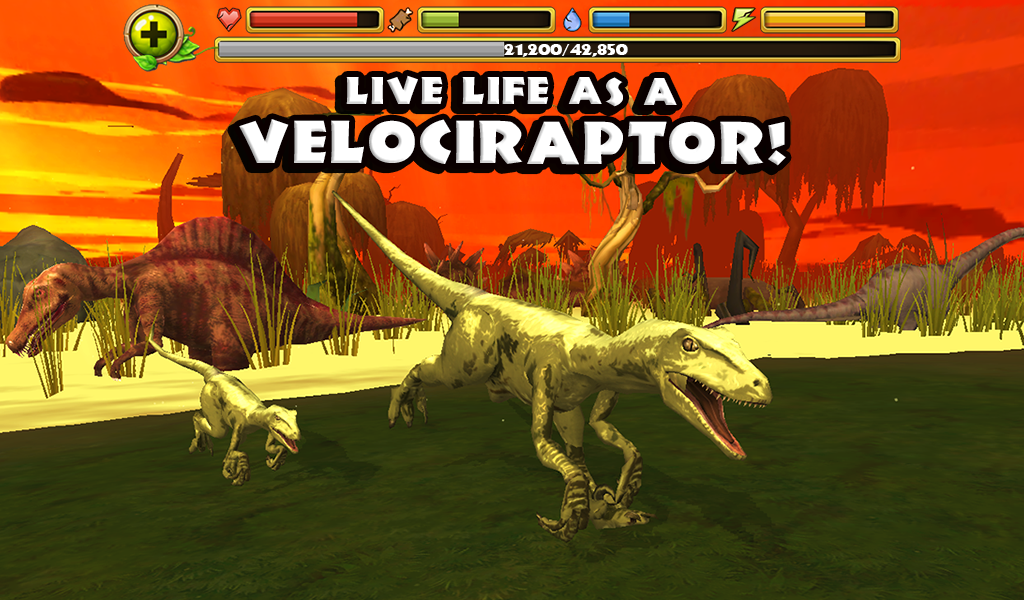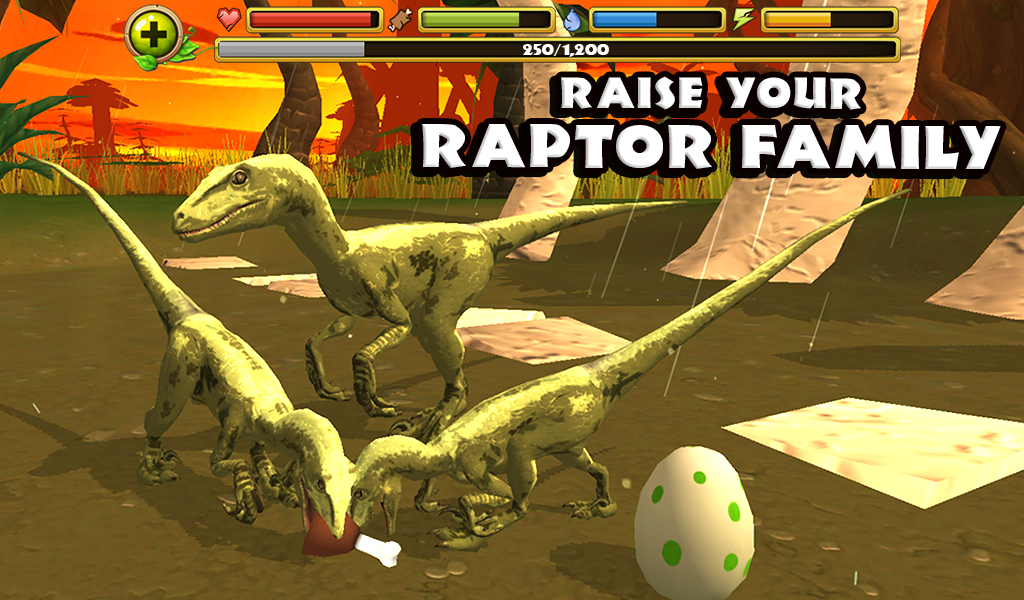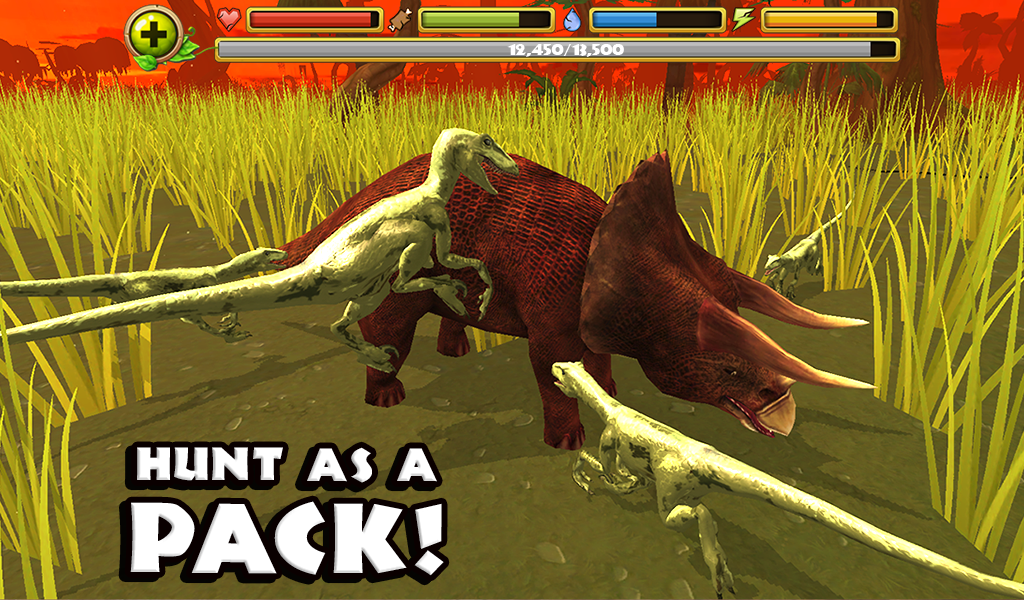
Jurassic Life: Velociraptor Dinosaur Simulator
Category: Appstore for Android
Explore a lost world of dinosaurs and live life as a Velociraptor! Survive in a prehistoric world filled with massive carnivores! Start your own pack of raptors, raise baby dinos, stalk your prey through the tall grass, and battle for your life against ancient predators like the Tyrannosaurus Rex, Spinosaurus, and Pterodactyl!Download Jurassic Life: Velociraptor Simulator today while it's 50% OFF for a very limited time!Game Features+ REALISTIC SIMULATOR - You'll need to maintain your health, hunger, thirst, and energy if you're going to survive in the hostile Jurassic jungle!+ EPIC BATTLES - Use your powerful bite, razor sharp talons, and swift speed to catch tasty snacks and fight dangerous dinosaurs!+ START A PACK OF RAPTORS - Find a mate to bond with and raise your very own pack of raptors to help you hunt! Watch your babies grow in size and assist you in combat!+ LEVEL UP YOUR DINO - Gain experience by defeating other dinosaurs and level up your raptors to increase their health, attack damage, and even unlock new raptor skins!+ JURASSIC SURVIVAL GUIDE - Look to your handy survival guide for information on enemy dinosaurs, a map of the jungle, raptor customizations, and much more!+ HUGE 3D ENVIRONMENT - Your raptor is free to explore the massive open-world jungle filled with dangerous carnivores, tall grass, and a sparkling pools of water!+ NEW TOUCH-BASED CONTROLS - Brand new intuitive controls let you navigate your dinosaur like never before! Pinch to zoom and play from your raptor's perspective or get a bird's eye view of the action!+ HD GRAPHICS - Stunning High Definition graphics will transport you millions of years back in time to the land of dinosaurs!+ GLUTEN-FREE PROMISE - With all of our games you will always get the full game with no ads or additional purchases!Download Jurassic Life: Velociraptor Simulator and control your very own pack of the smartest, fastest dinosaurs to ever roam the Earth!If you liked living as a Velociraptor then you'll love our other animal simulators! Download the Eagle Simulator and soar through the skies or check out the Wildlife Simulator: Wolf and start your very own Wolfpack!Follow us on Facebook for more awesome animal games and simulators!facebook.com/glutenfreegames Follow us on Twitter too! We love hearing feedback and suggestions!twitter.com/glutenfreegames
Features: REALISTIC SIMULATOR - You'll need to maintain your health, hunger, thirst, and energy if you're going to survive in the hostile Jurassic jungle! | EPIC BATTLES - Use your powerful bite, razor sharp talons, and swift speed to catch tasty snacks and fight dangerous dinosaurs! | START A PACK OF RAPTORS - Find a mate to bond with and raise your very own pack of raptors to help you hunt! Watch your babies grow in size and assist you in combat! | LEVEL UP YOUR DINO - Gain experience by defeating other dinosaurs and level up your raptors to increase their health, attack damage, and even unlock new raptor skins! | HUGE 3D ENVIRONMENT - Your raptor is free to explore the massive open-world jungle filled with dangerous carnivores, tall grass, and a sparkling pools of water!